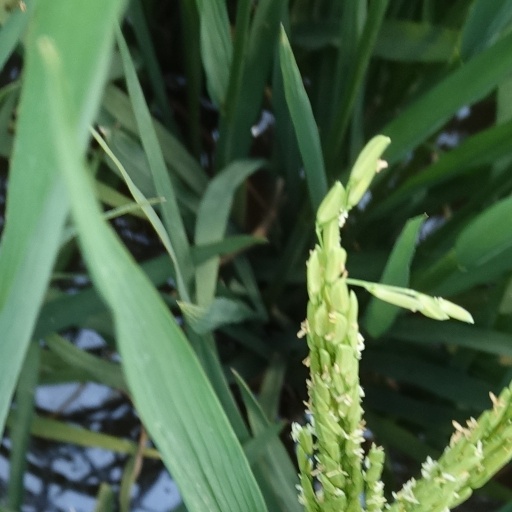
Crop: rice